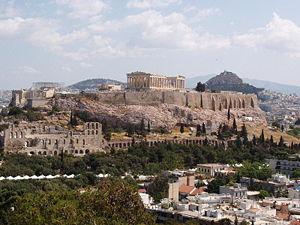
Il y a, en 2019, 18 sites inscrits au patrimoine mondial de l'UNESCO en Grèce. Parmi eux, 16 sont inscrits en fonction des critères culturels, tandis que les deux autres sont inscrits pour satisfaire aux deux critères culturels et naturels. Cinq des sites sont situés sur des îles, l'un est réparti entre les îles et le continent, les 12 restants exclusivement sur le continent. Le premier site à être inscrit au patrimoine de l'humanité est le temple d'Apollon à Bassae en 1986, le plus récent est le site archéologique de Philippes, inscrit en 2016. Il y a 14 sites supplémentaires inscrits sur la liste indicative.
Le portique d'Eumène ou stoa d'Eumène est un portique, ancien passage couvert situé sur la pente sud de l'acropole d'Athènes, reliant le théâtre de Dionysos à l'odéon d'Hérode Atticus, à Athènes. Il a été donné à la ville par le roi Eumène II de Pergame, vers -160. La galerie a été fouillée par la Société archéologique d'Athènes en 1877-1878.
Sophie de Prusse, princesse de Prusse et d'Allemagne puis, par son mariage, reine des Hellènes, est née à Potsdam, en Prusse, le 14 juin 1870, et décédée à Francfort-sur-le-Main, dans le land de Hesse, en Allemagne, le 13 janvier 1932. Elle est souveraine de Grèce de 1913 à 1917 puis de 1920 à 1922.